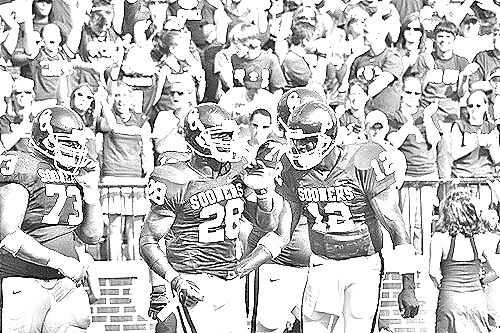
Portrait style: Sketch Portrait